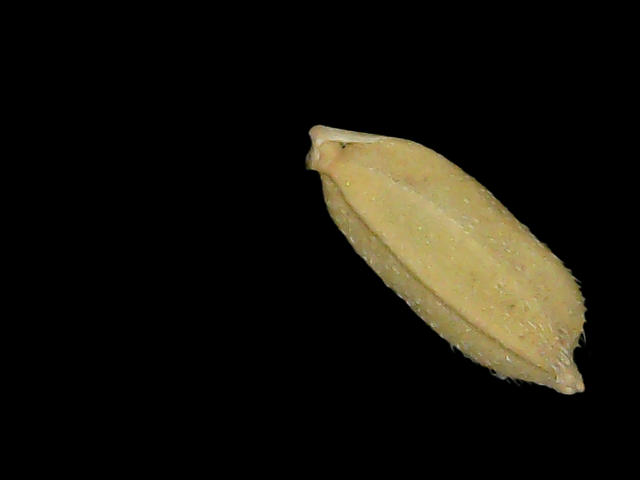
Rice variety: Bd52